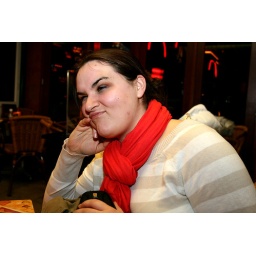
Couchsurfing Experience: A girl chilling at a bar in town